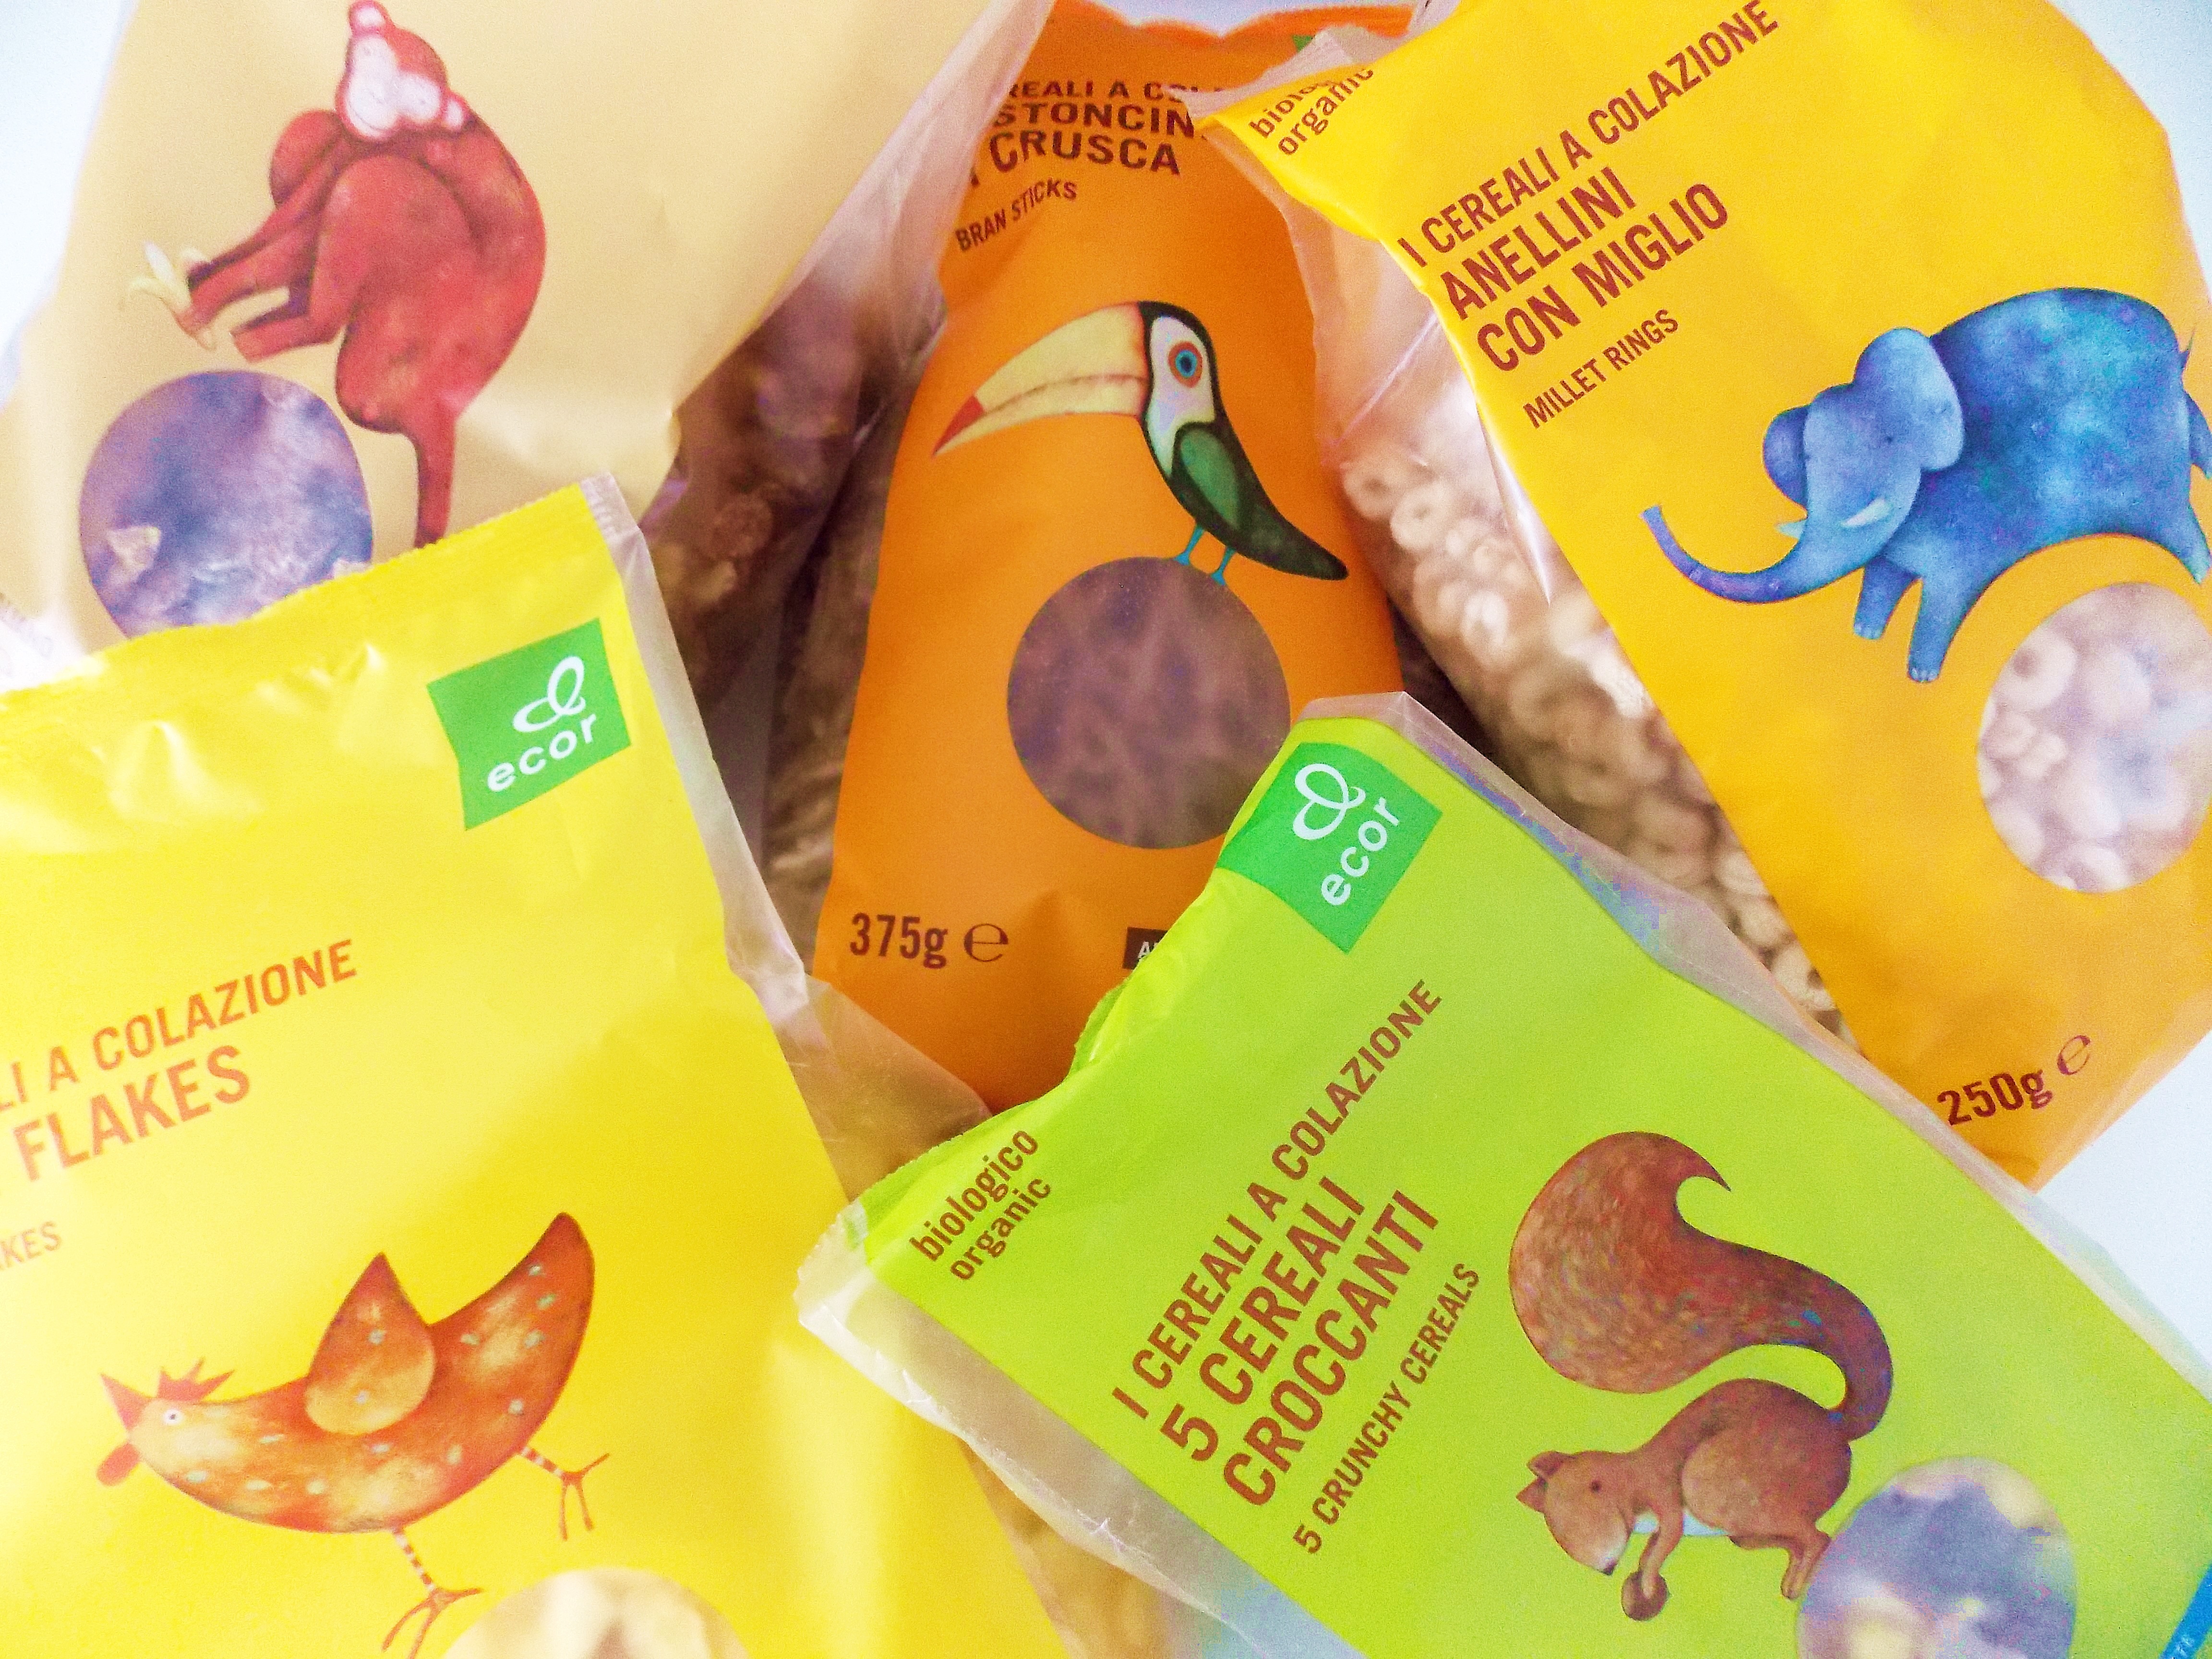
morning, food, produce, breakfast, healthy, cereal, organic, crunchy, junk food, snack food